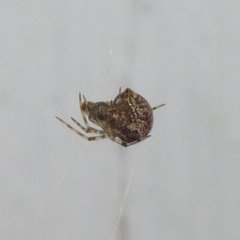
Species: Parasteatoda_tepidariorum